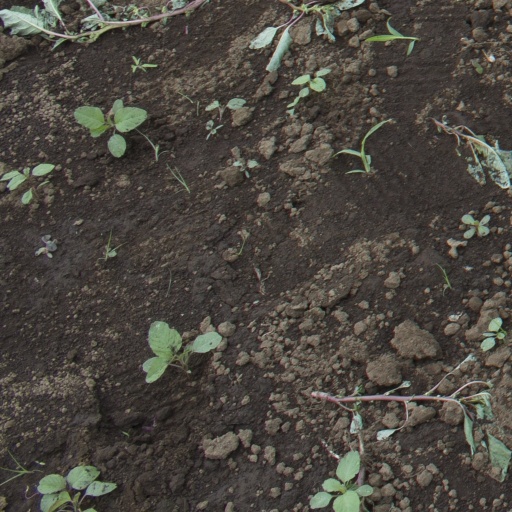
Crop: soybean